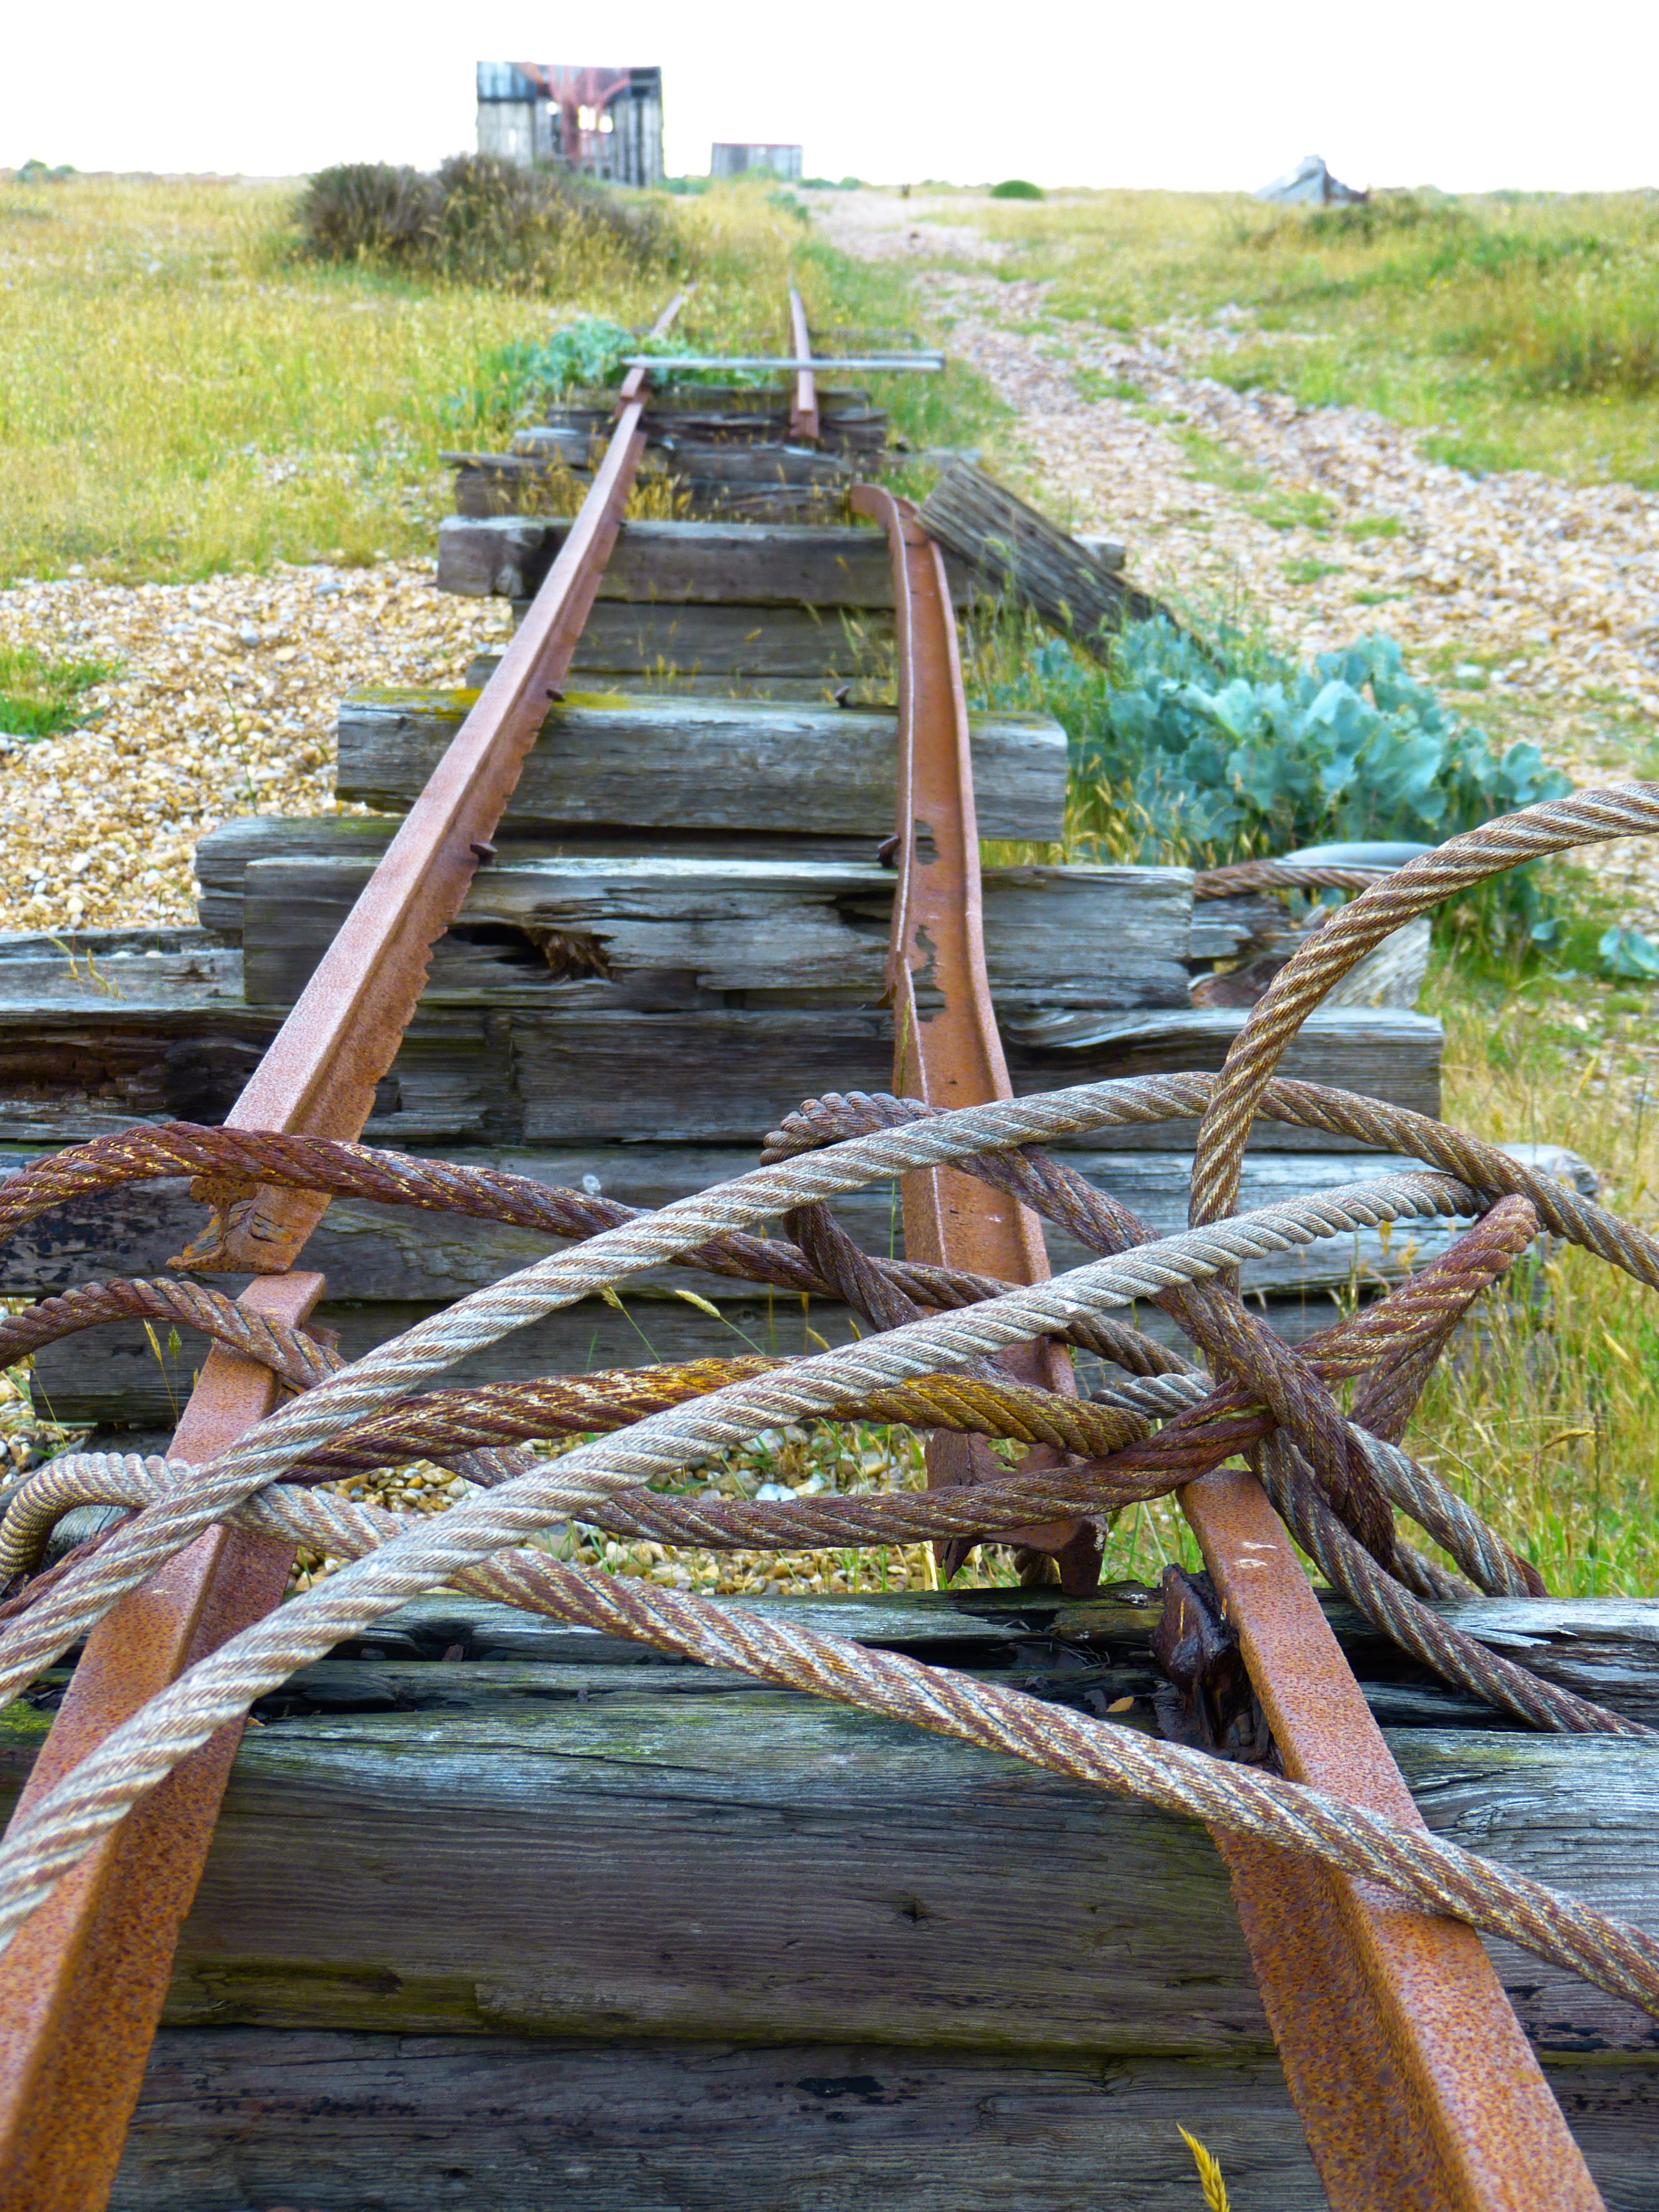
wood, track, railway, old, train, waterway, england, wetland, rusted, seemed, leave, kent, fishing net, dungeness, romney marsh, south beach gland